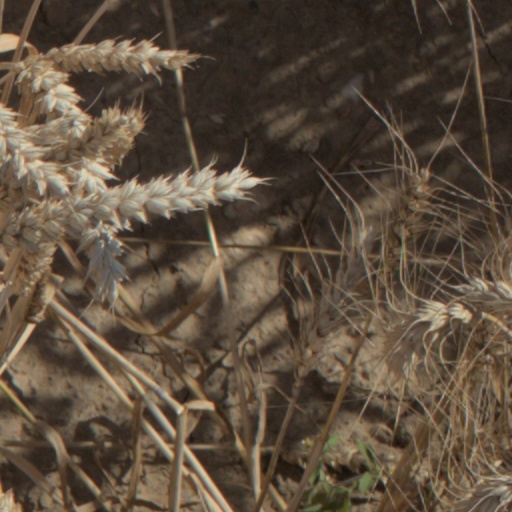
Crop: wheat